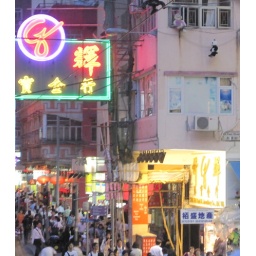
street in hong kong. note the hanging stuffed animals in the upper right hand corner.